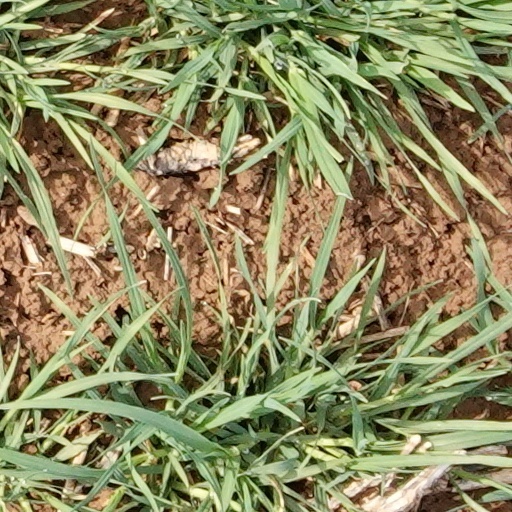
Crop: wheat